Nancy Tembo

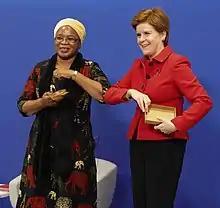
Tembo meeting Scotland's first Minister Nicola Sturgeon at COP26 in 2021

In 2018, she ran in the MCP primary elections in her former constituency. On the day of the primaries she was announced the winner. Later, media reports began announcing Chiphiko as the winner and the MCP also confirmed him as the primary election winner and the party candidate for the 2019 Malawi parliamentally elections. This dispute led to Hon. Tembo running on an independent ticket where she won with a landslide of 25,000+ votes. She beat her MCP rival, Chiphiko, who came in third position.